Dameo

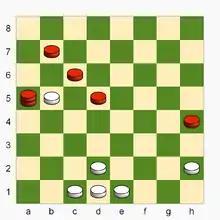
The "coup turc" illustrates several of Dameo's rules.

Dameo differs in tactics and strategies from other draughts/checkers variants due to its double grid and linear movement of men. Familiar concepts such as "majority capture", "ladders and bridges", and the "coup turc" are present, along with unique tactics and strategies, such as the "oblique hit" and the "king's trap".